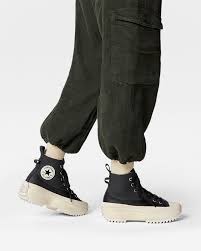
Label: Sneaker